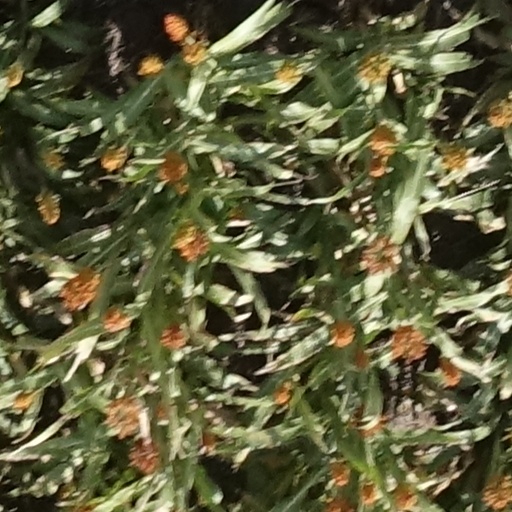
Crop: sorghum